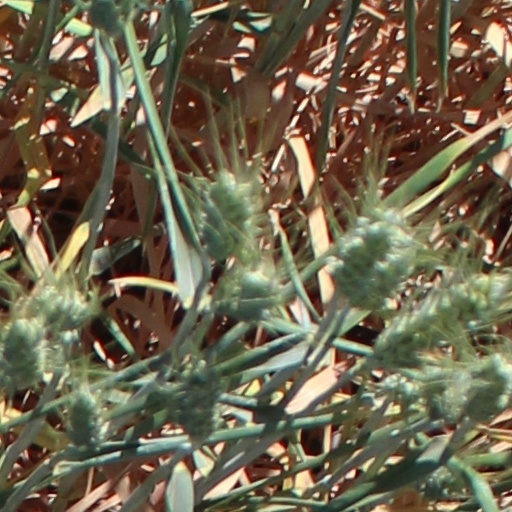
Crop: wheat